Duke of la Alcudia

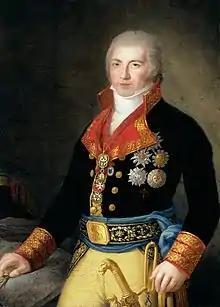
Manuel Godoy, Prince of the Peace, 1st Duke of la Alcudia, 1st Duke of Sueca, Count of Évoramonte, Baron of Mascalbó, Prime Minister of Charles IV of Spain

King Charles IV also granted to Manuel Godoy the Duchy of Sueca, the Barony of Mascalbó and the title of Prince of the Peace. The granting of the latter was an exception in Spanish noble history; since the Middle Ages, no one had held the princely dignity in Spain except the heir of the crown, who did so through three titles: Prince of Asturias, Gerona and of Viana.